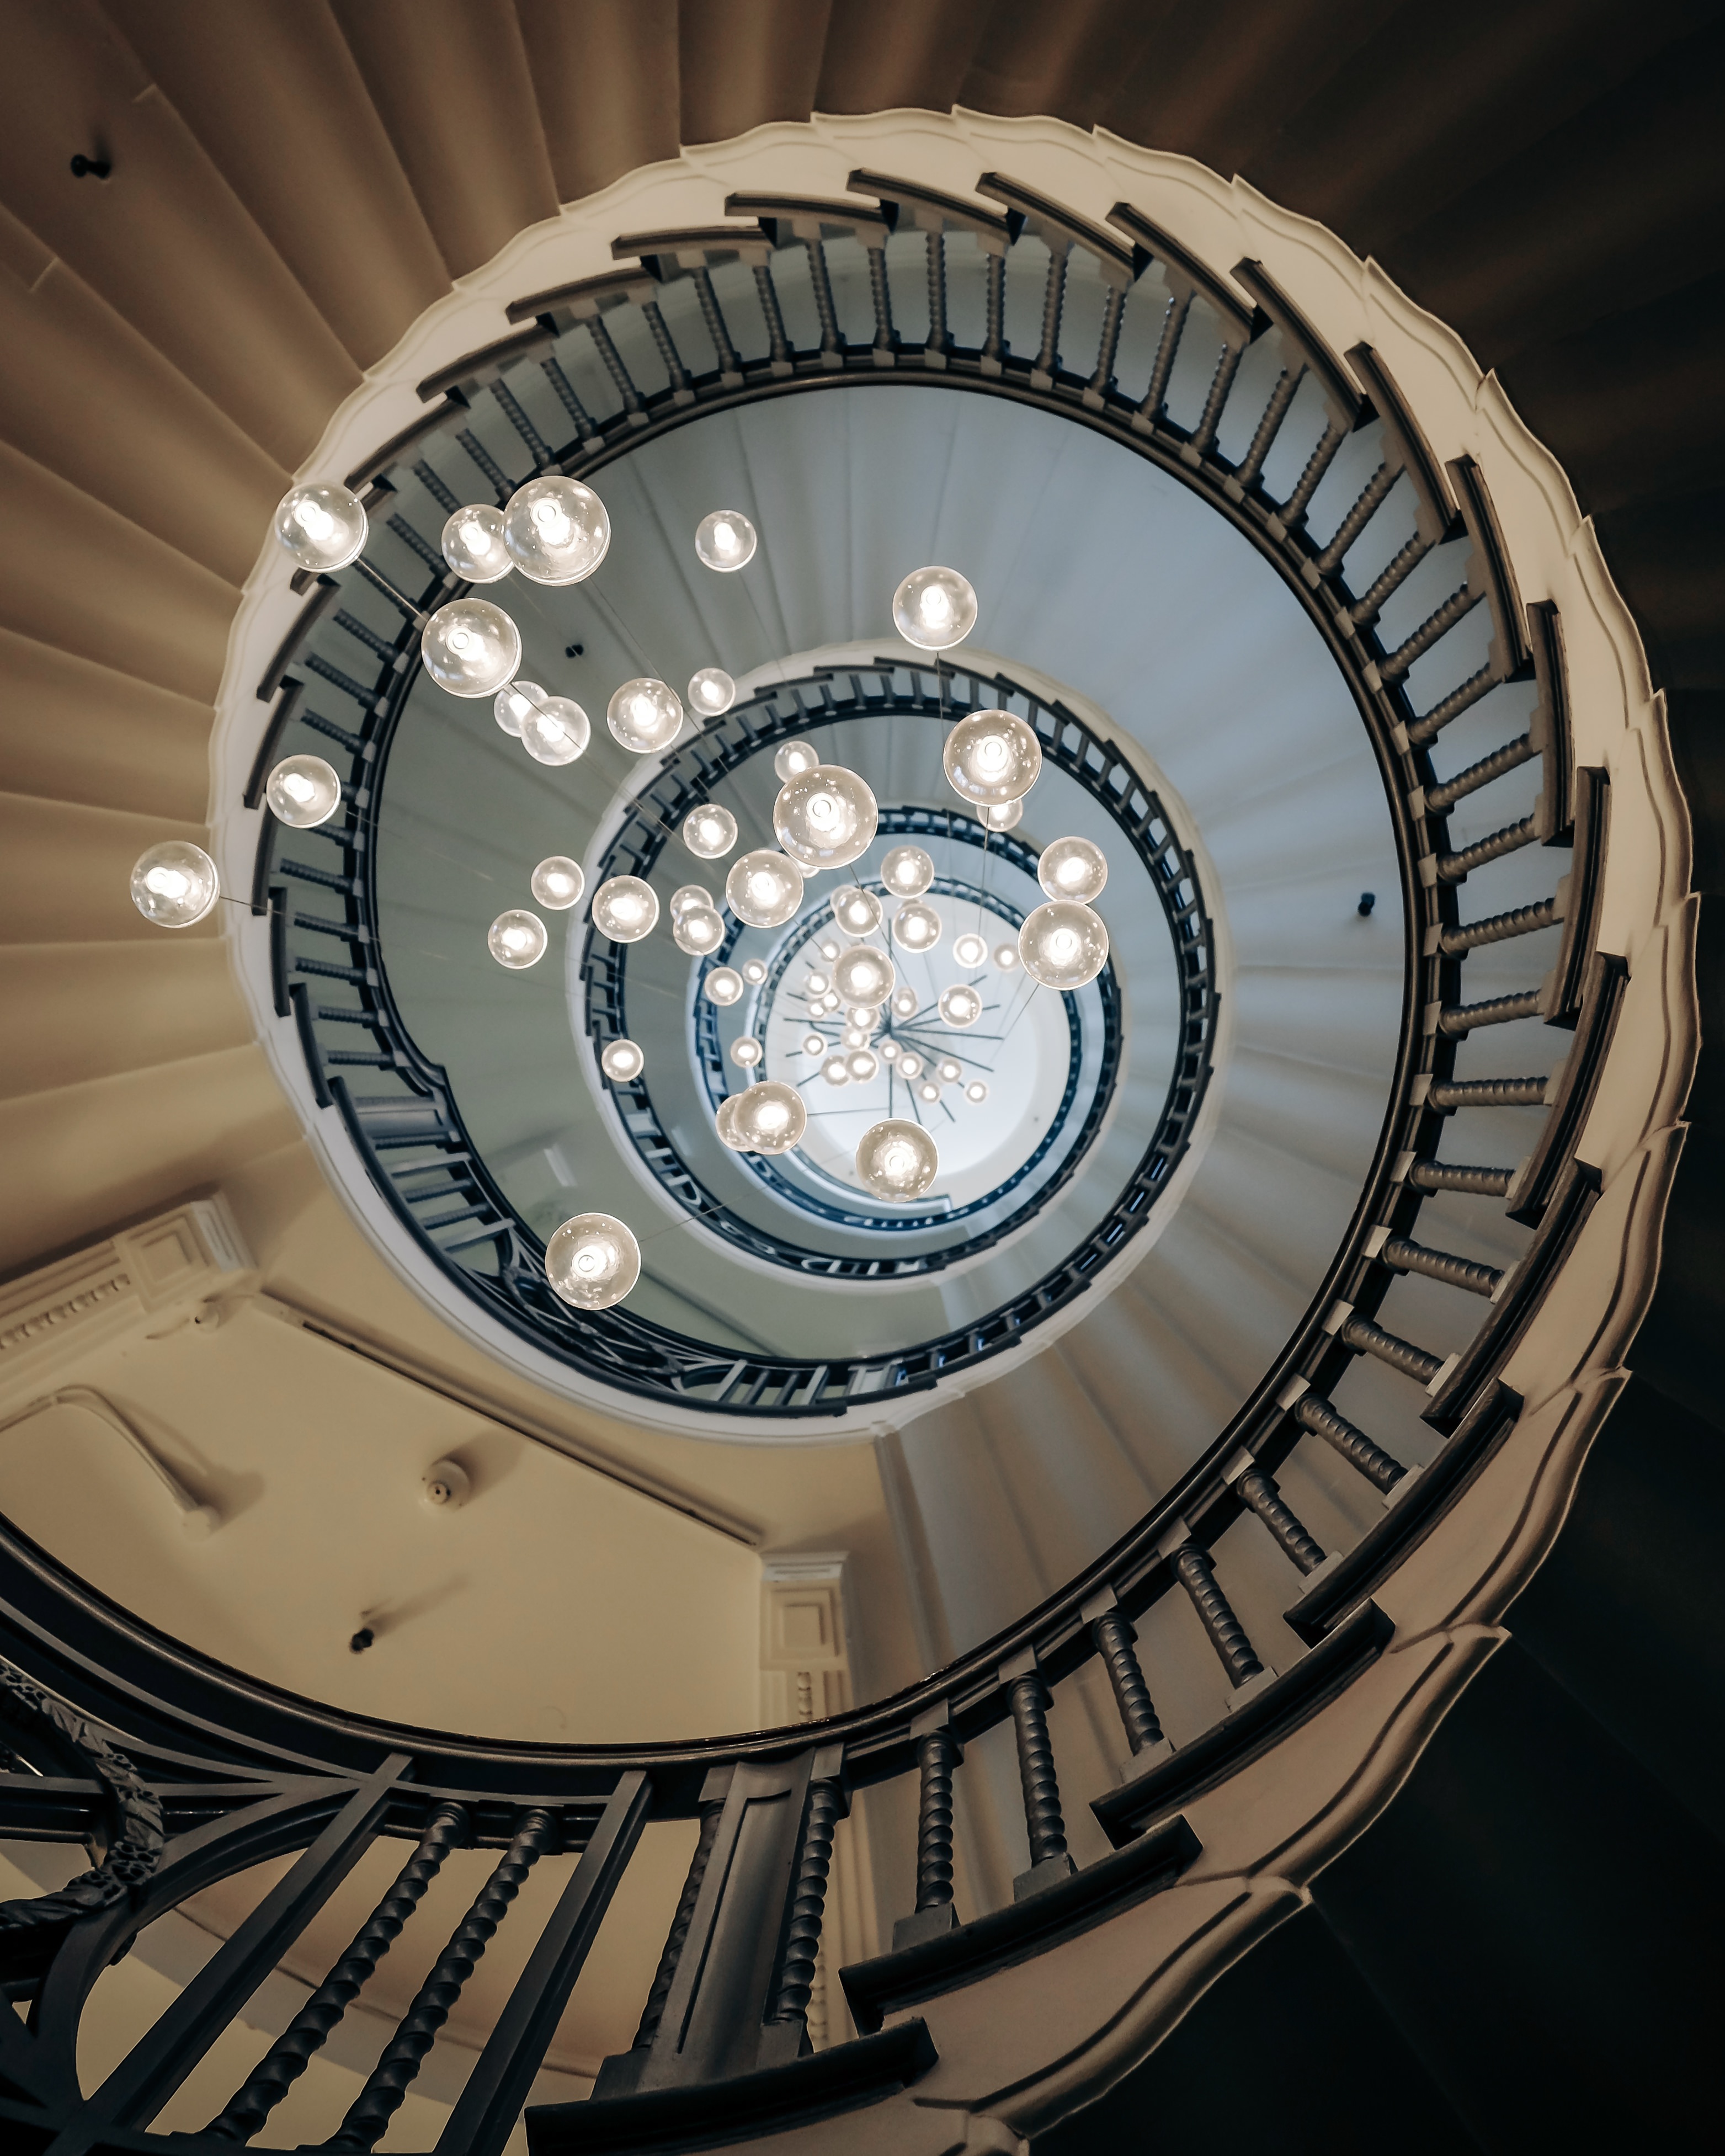
light, architecture, wheel, spiral, window, ceiling, spoke, spiral staircase, circle, lights, stairs, symmetry, rim, chandelier, dome, aircraft engine